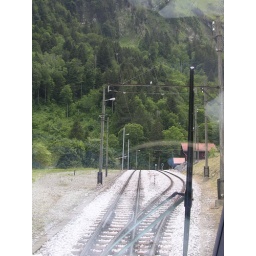
The golden pass train with front panorama car view from seat 86 in the front of the car